Facial trauma

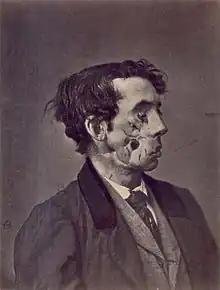
1865 illustration of a private injured in the American Civil War by a shell two years previously

Facial trauma, also called maxillofacial trauma, is any physical trauma to the face. Facial trauma can involve soft tissue injuries such as burns, lacerations and bruises, or fractures of the facial bones such as nasal fractures and fractures of the jaw, as well as trauma such as eye injuries. Symptoms are specific to the type of injury; for example, fractures may involve pain, swelling, loss of function, or changes in the shape of facial structures.